Baltimore Police Department

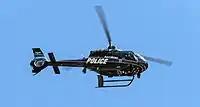
Helicopter of the Baltimore Police Department

Following reporting from the investigation, the city, police department and the Civil Rights Division of DOJ negotiated a consent decree,